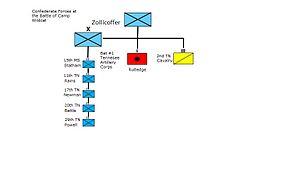
Les unités et les commandants de l'armée confédérée suivants, ont combattu lors de la bataille de Camp Wild Cat de la guerre de Sécession, le 21 octobre 1861, dans comté de Laurel, au Kentucky. L'ordre de bataille unioniste est indiqué séparément.